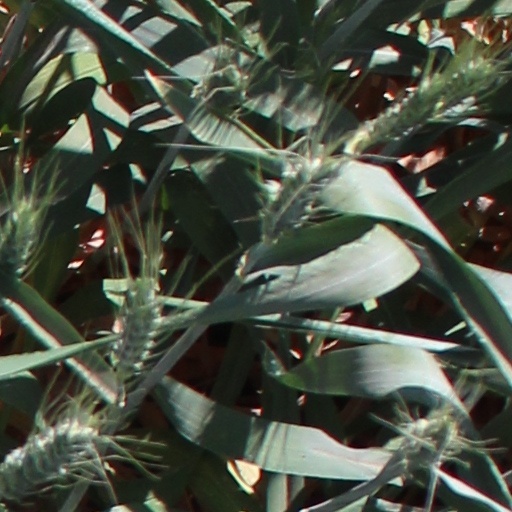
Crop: wheat